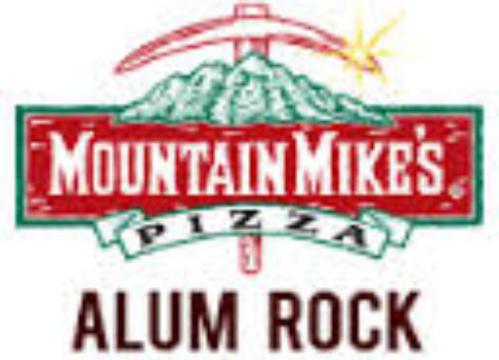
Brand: mountain mike's pizza
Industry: Food